LGBTQ rights in the Ivory Coast

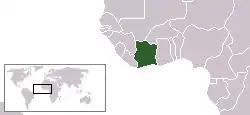
Ivory Coast

Lesbian, gay, bisexual, transgender, and queer (LGBTQ) people in the Ivory Coast face legal challenges not experienced by non-LGBTQ residents, although it remains the most tolerant country in Western Africa in these regards, both socially and legally. Same-sex sexual activity is legal for both men and women in Ivory Coast, but same-sex couples and households headed by same-sex couples are not eligible for the same legal protections available to opposite-sex couples.